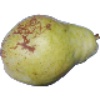
Label: pear_williams